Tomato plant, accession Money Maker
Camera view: bottom (45 deg); turntable rotation: 330 degrees
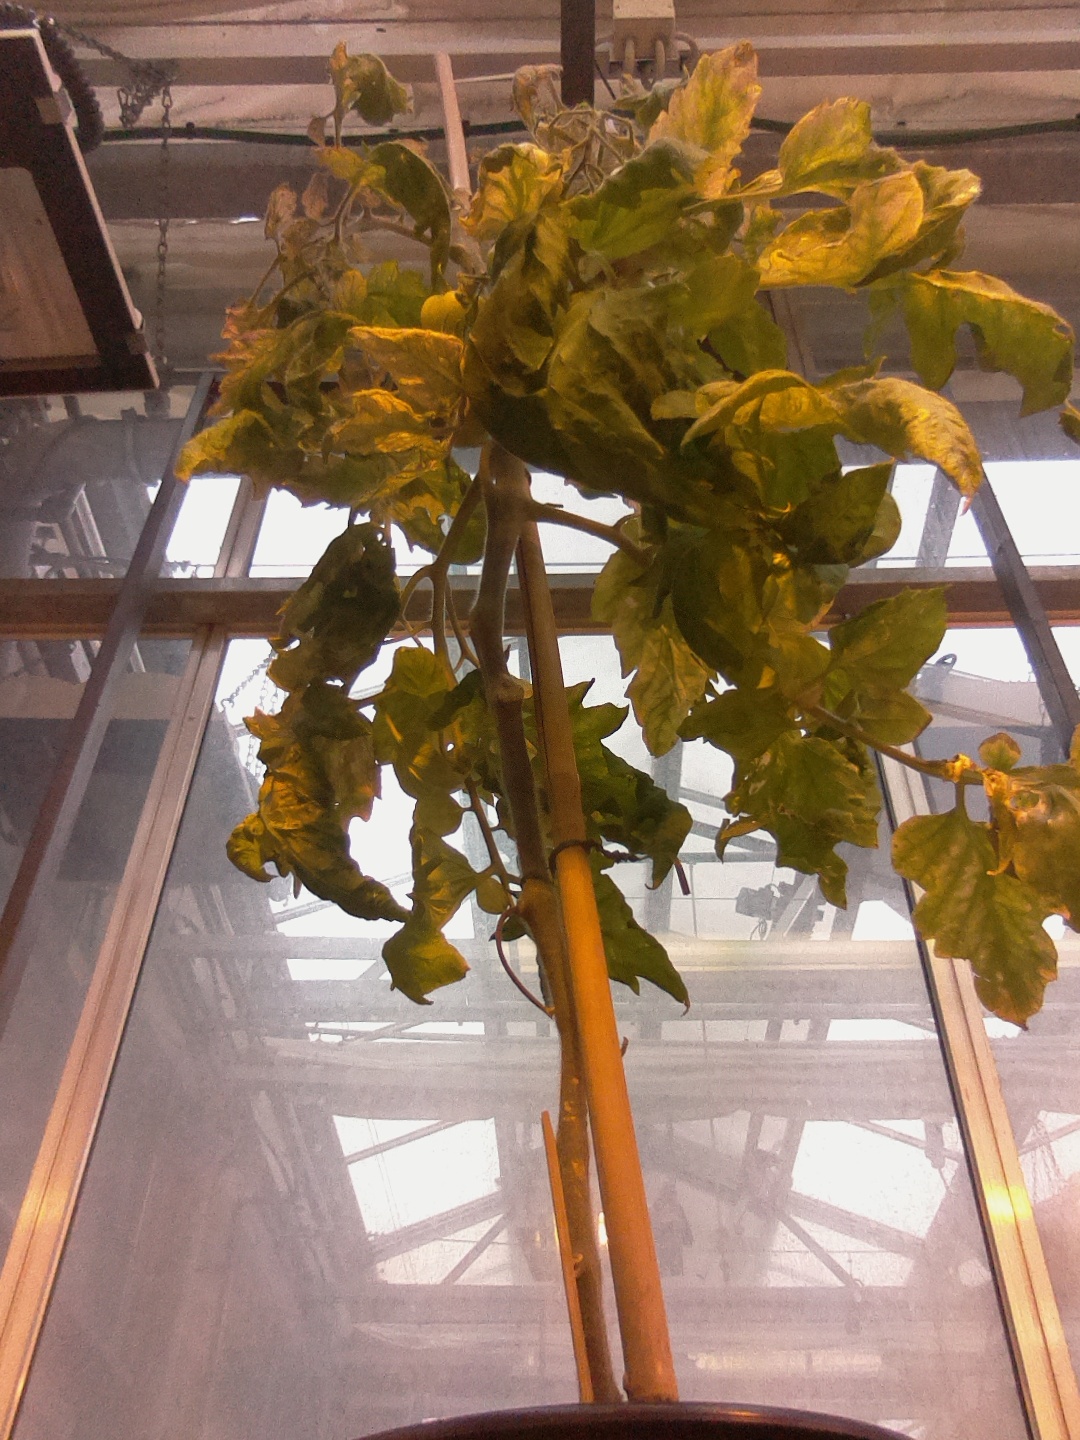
BBCH growth stage 79: 90% -100% of final fruit size